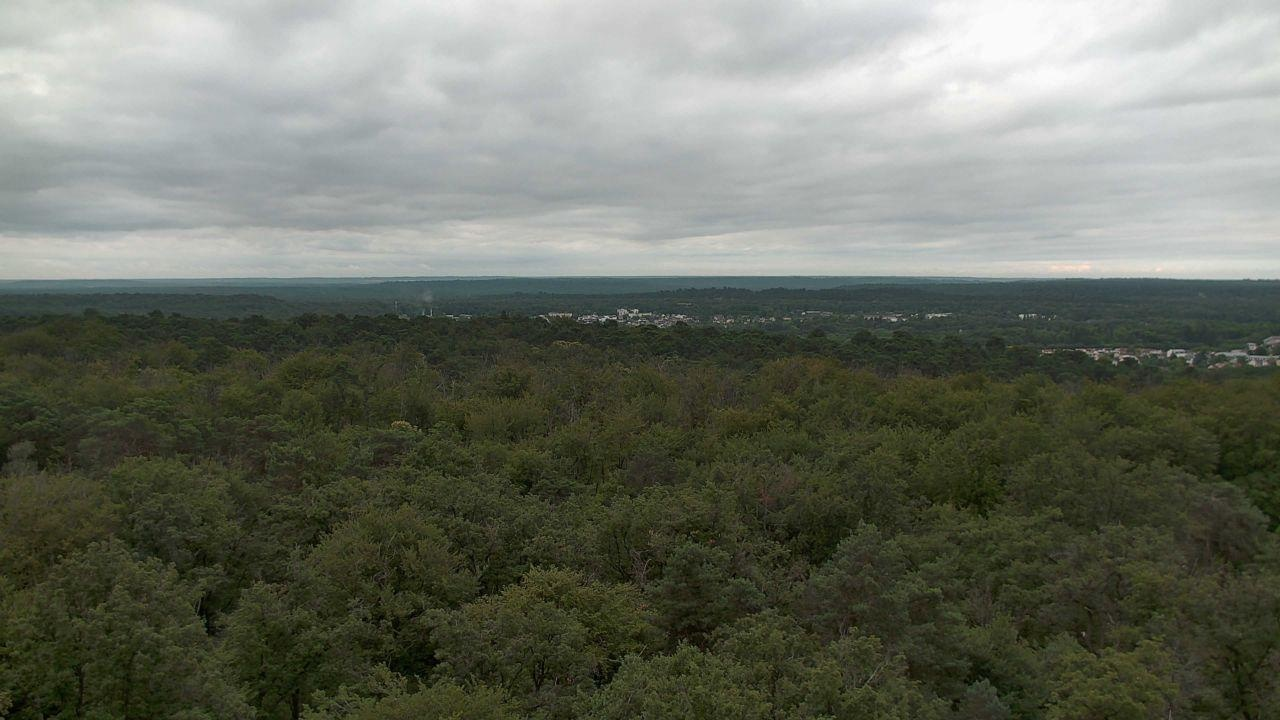
Fire: no
Smoke: yes